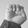
ASL letter: E